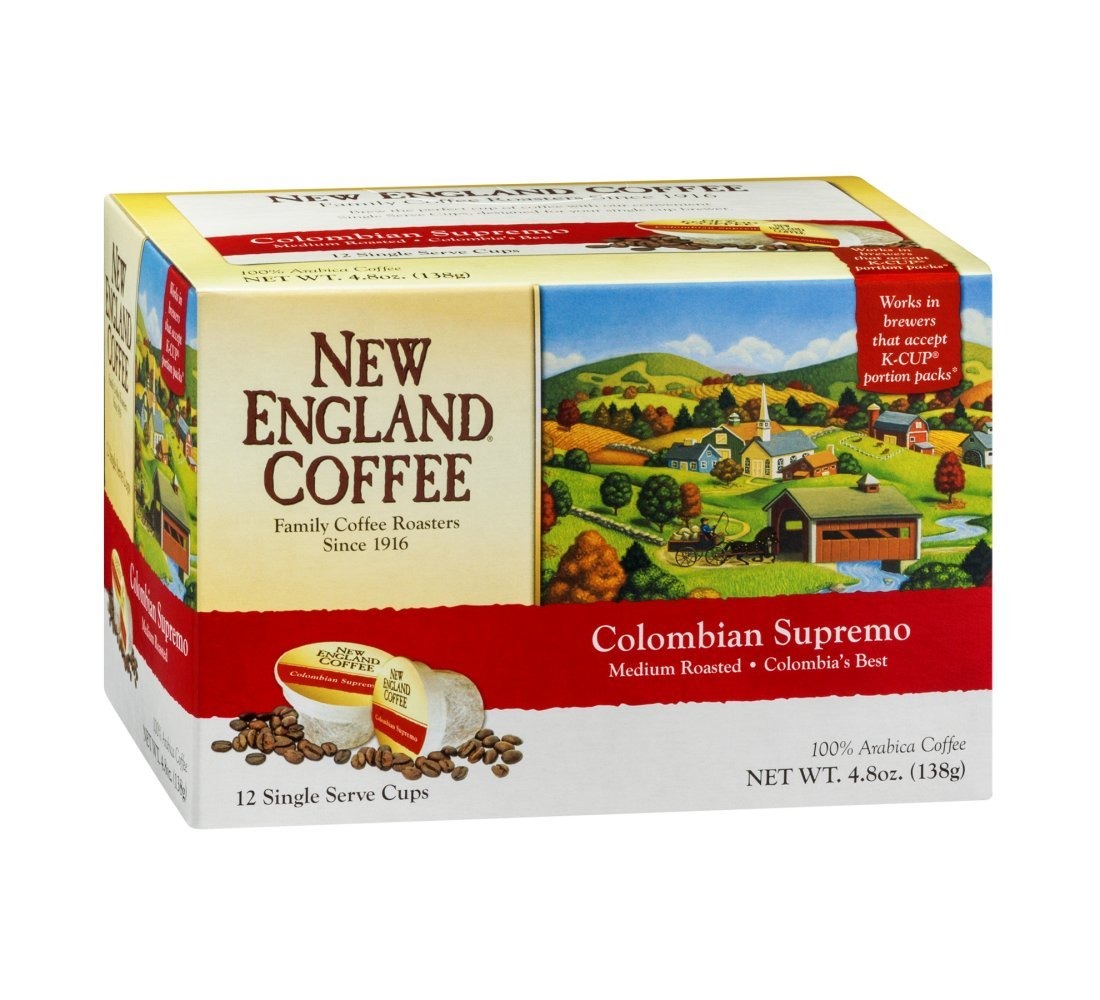
Item Name: New England Coffee Colombian Supremo Medium Roasted Single Serve Cups - 12 Cups
Bullet Point 1: Package size of 4.8 oz
Bullet Point 2: Unit Price of $10.18
Bullet Point 3: Works in brewers that accept K-cups.
Product Description: It starts with Colombia's top grade extra large Arabica beans. It has an intense flavor and rich aroma that makes it a most popular pick. The medium roasted beans offer a distinct Colombian flavor characteristic of the country its grown in.
Value: 12.0
Unit: Count

Price: 20.96